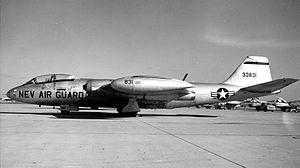
Le Martin B-57 est un bombardier tactique américain biréacteur. Au départ conçu comme une version construite sous licence du bombardier britannique English Electric Canberra, il s'est peu à peu transformé en avion militaire très polyvalent. Ainsi des versions de reconnaissance aérienne, de reconnaissance météorologique, et de guerre électronique ont fait leur apparition. Cet avion fut même parmi les premiers aéronefs à tirer une arme à guidage laser. Dans la nomenclature du constructeur il est connu comme Martin 272.